Matrix 01

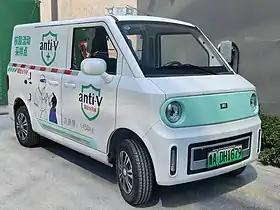

The Matrix 01 is a battery electric van designed and produced by the Chinese automaker Matrix Motors from 2020.